Aqua Marcia

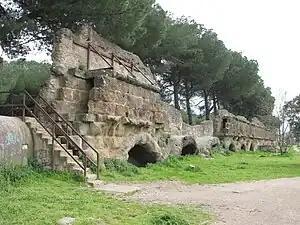
Aqua Marcia

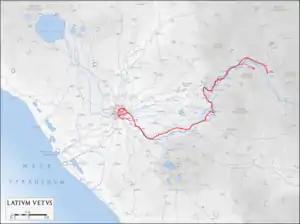
Route of the Aqua Marcia

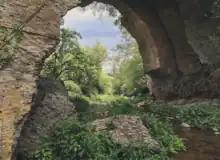
Ponte San Pietro

The Aqua Marcia is a long Roman aqueduct, and the longest of eleven aqueducts that supplied the city of Rome. The aqueduct was built between 144–140 BC. The still-functioning Acqua Felice from 1586 runs on long stretches along the route of the Aqua Marcia.